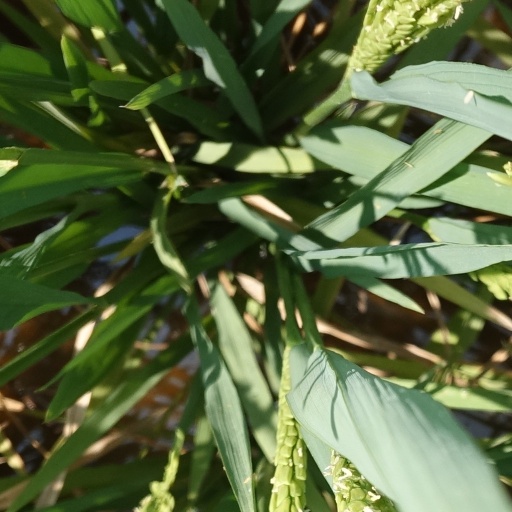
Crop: rice